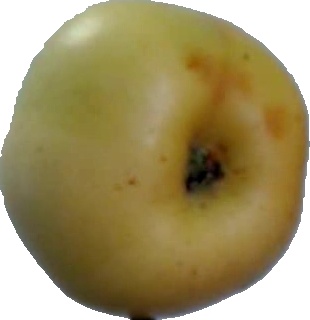
Label: apple_6